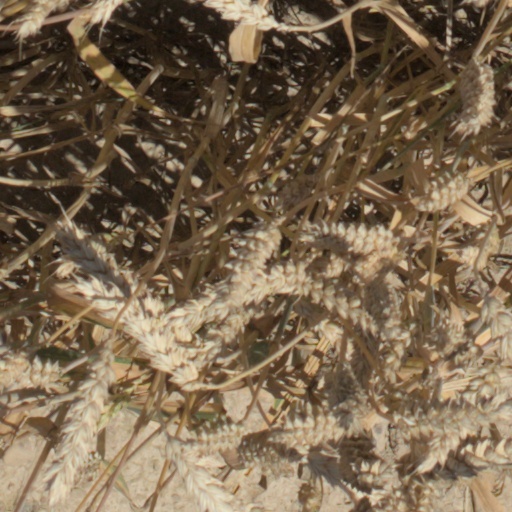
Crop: wheat